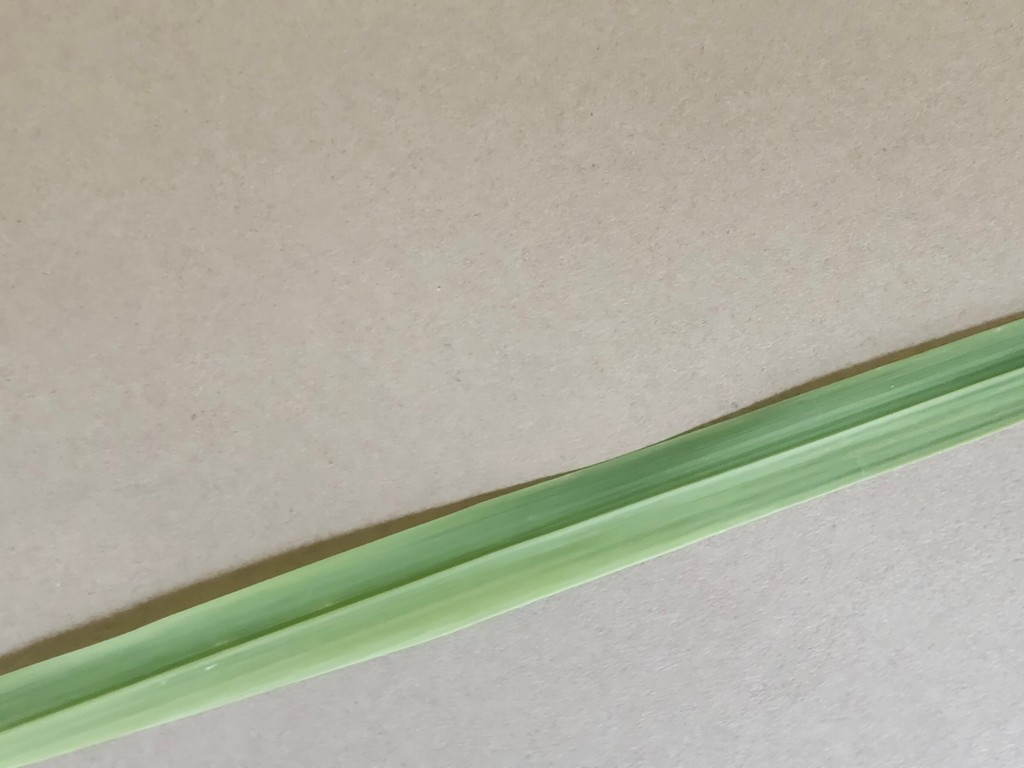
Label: Healthy